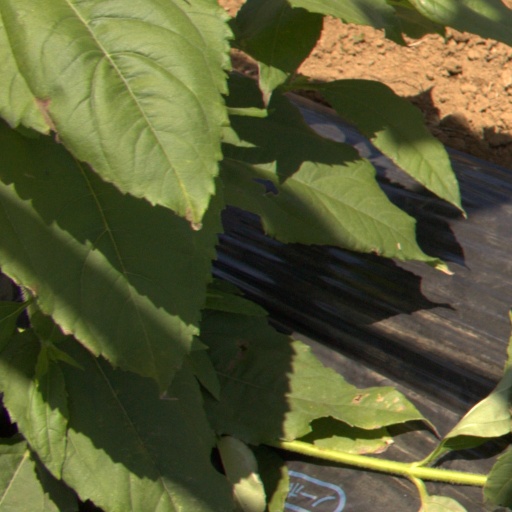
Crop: Jerusalem artichoke